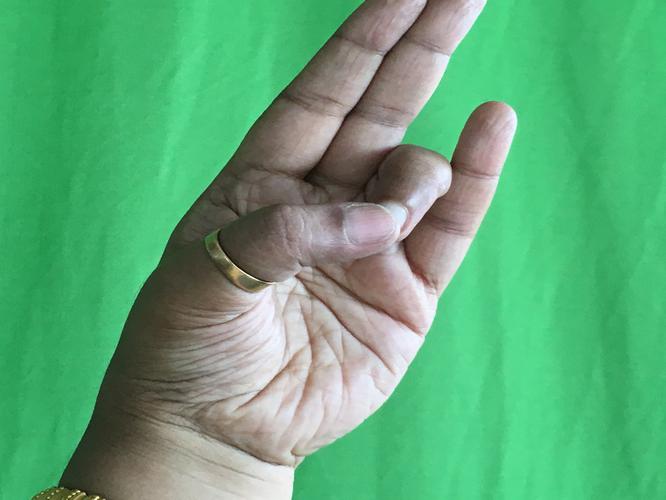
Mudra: Mayura
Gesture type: single_hand